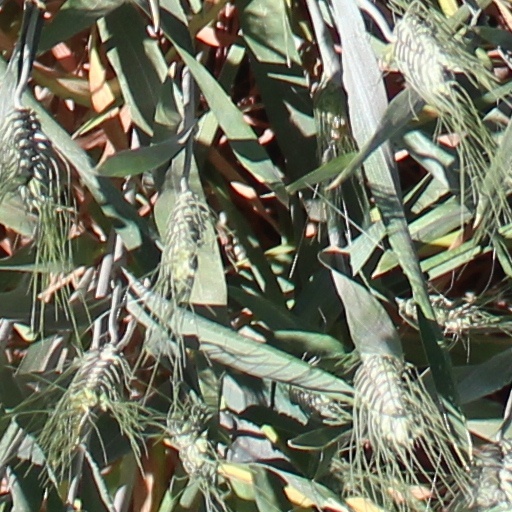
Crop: wheat